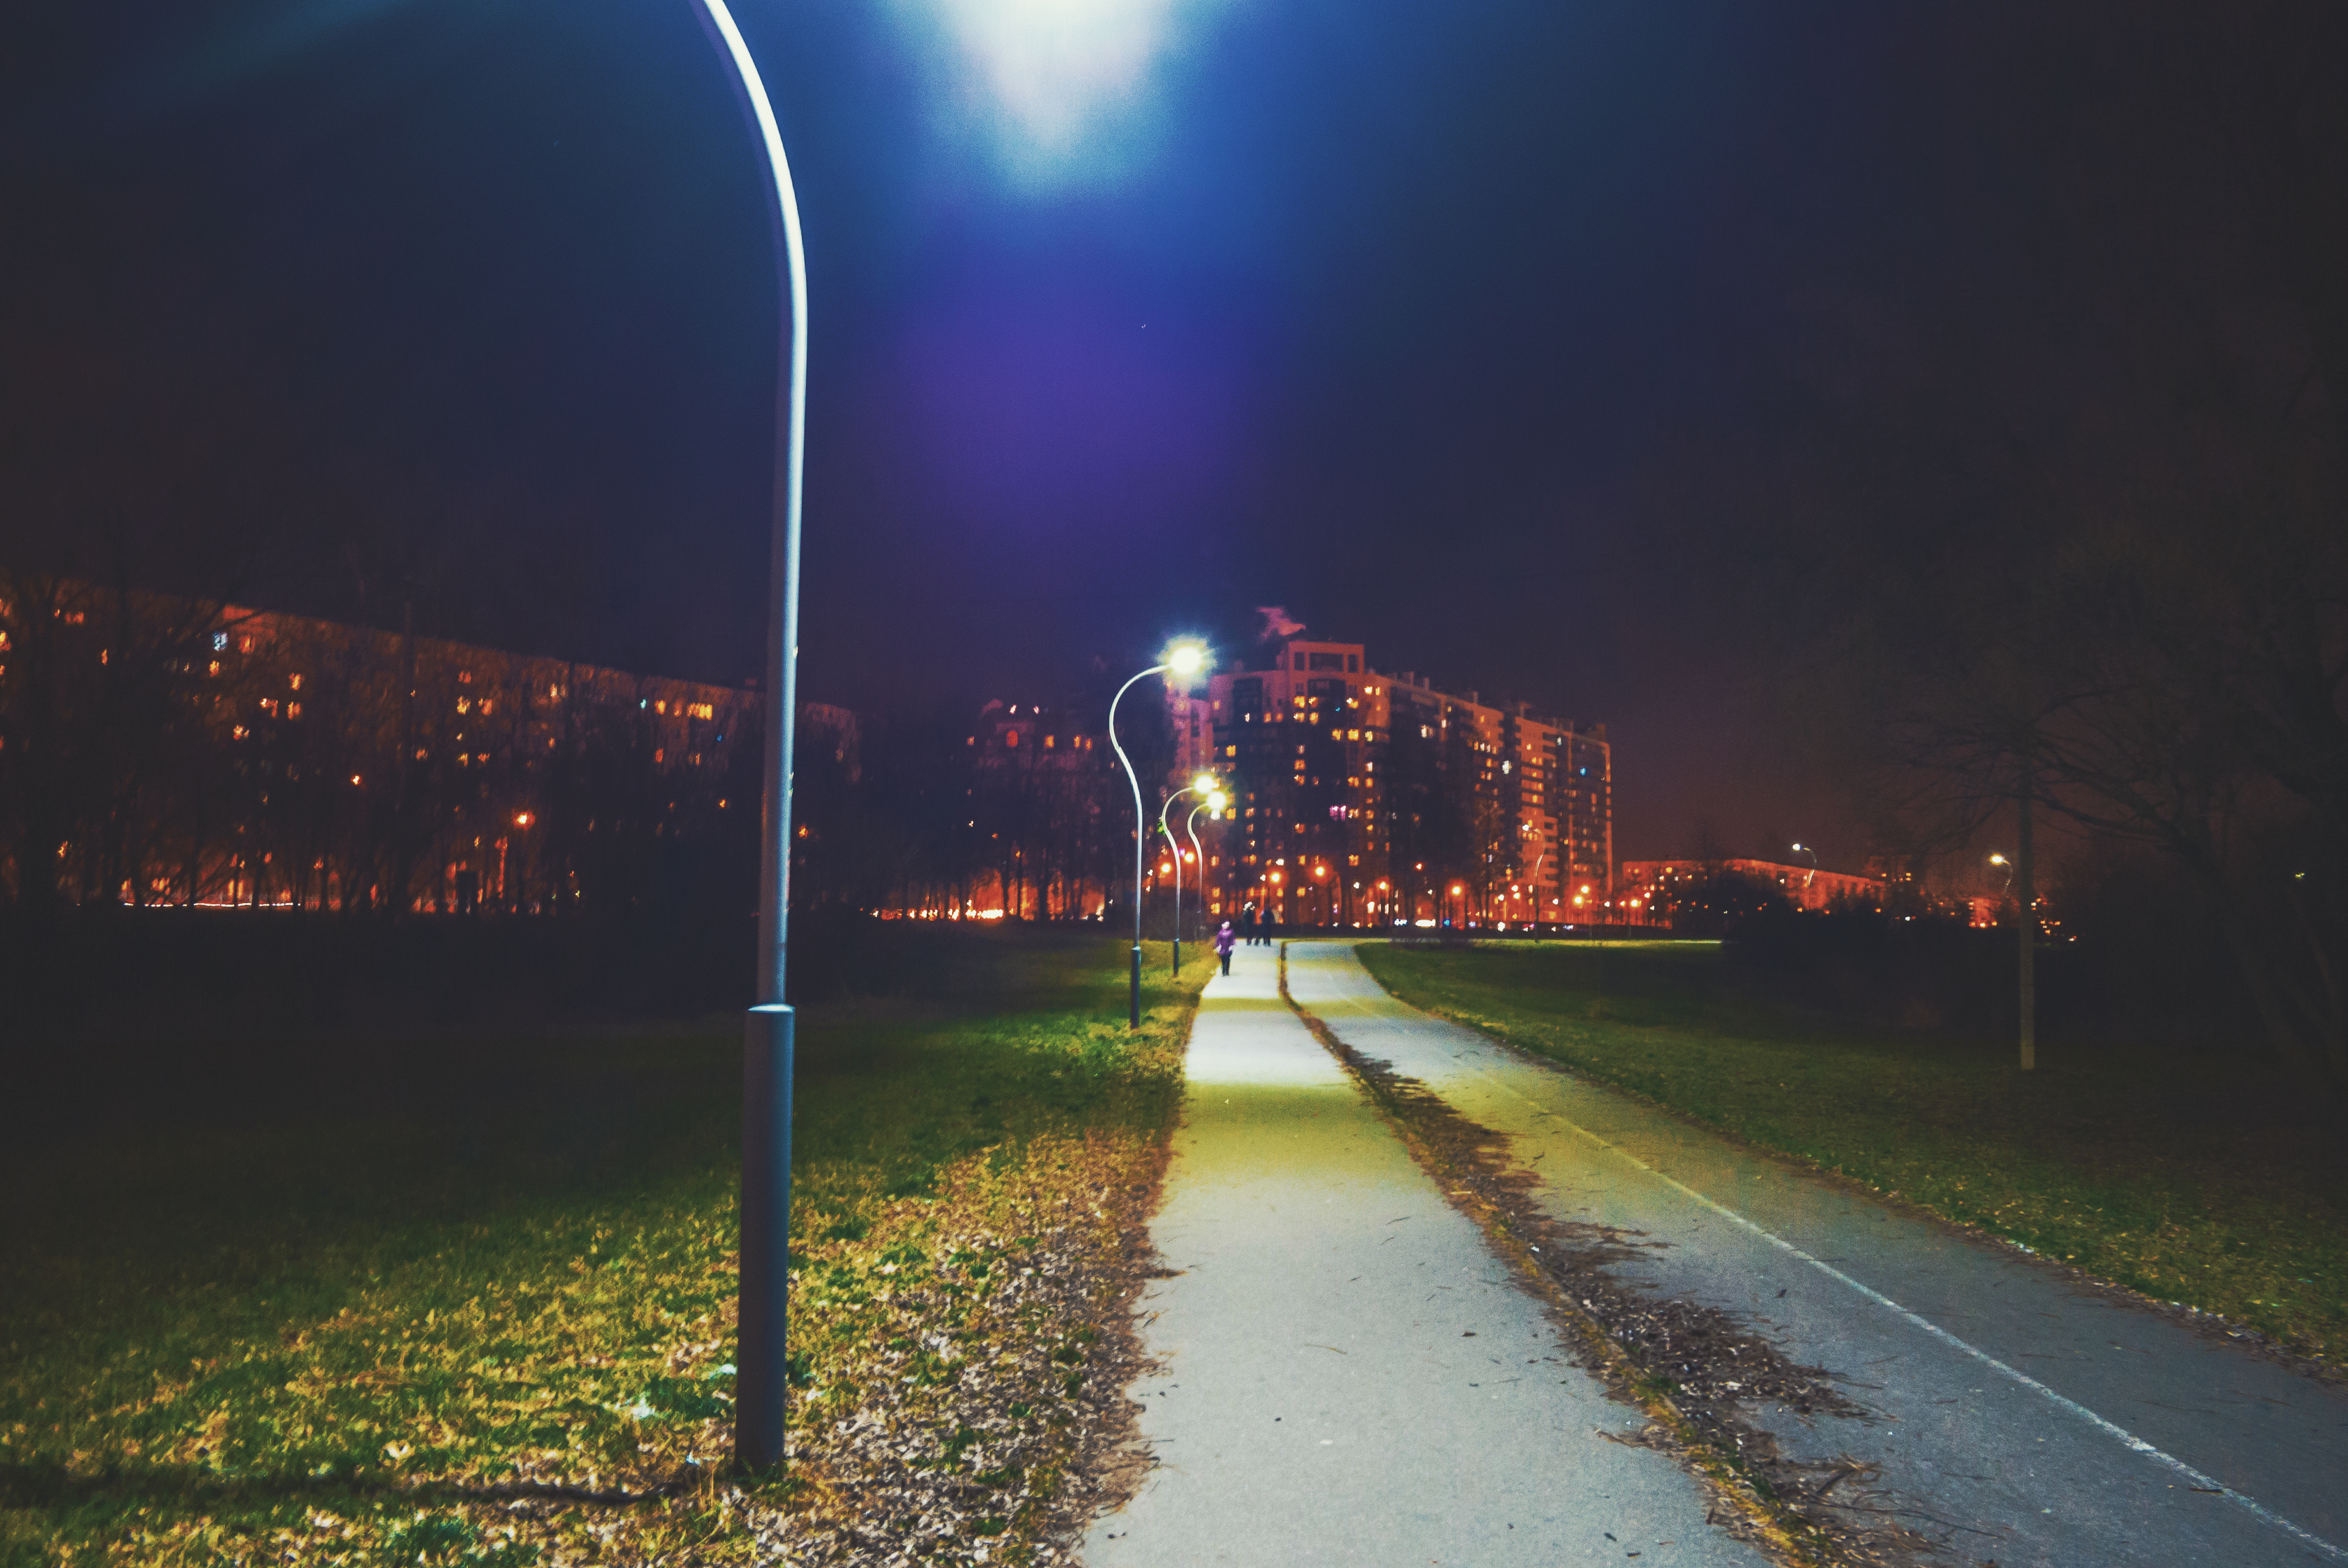
image, night, lighting, street light, road surface, electricity, darkness, light, midnight, urban area, light fixture, Security lighting, lens flare, electrical supply, pole, thoroughfare, sidewalk, tar, curb, public utility, path